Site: brandenburg
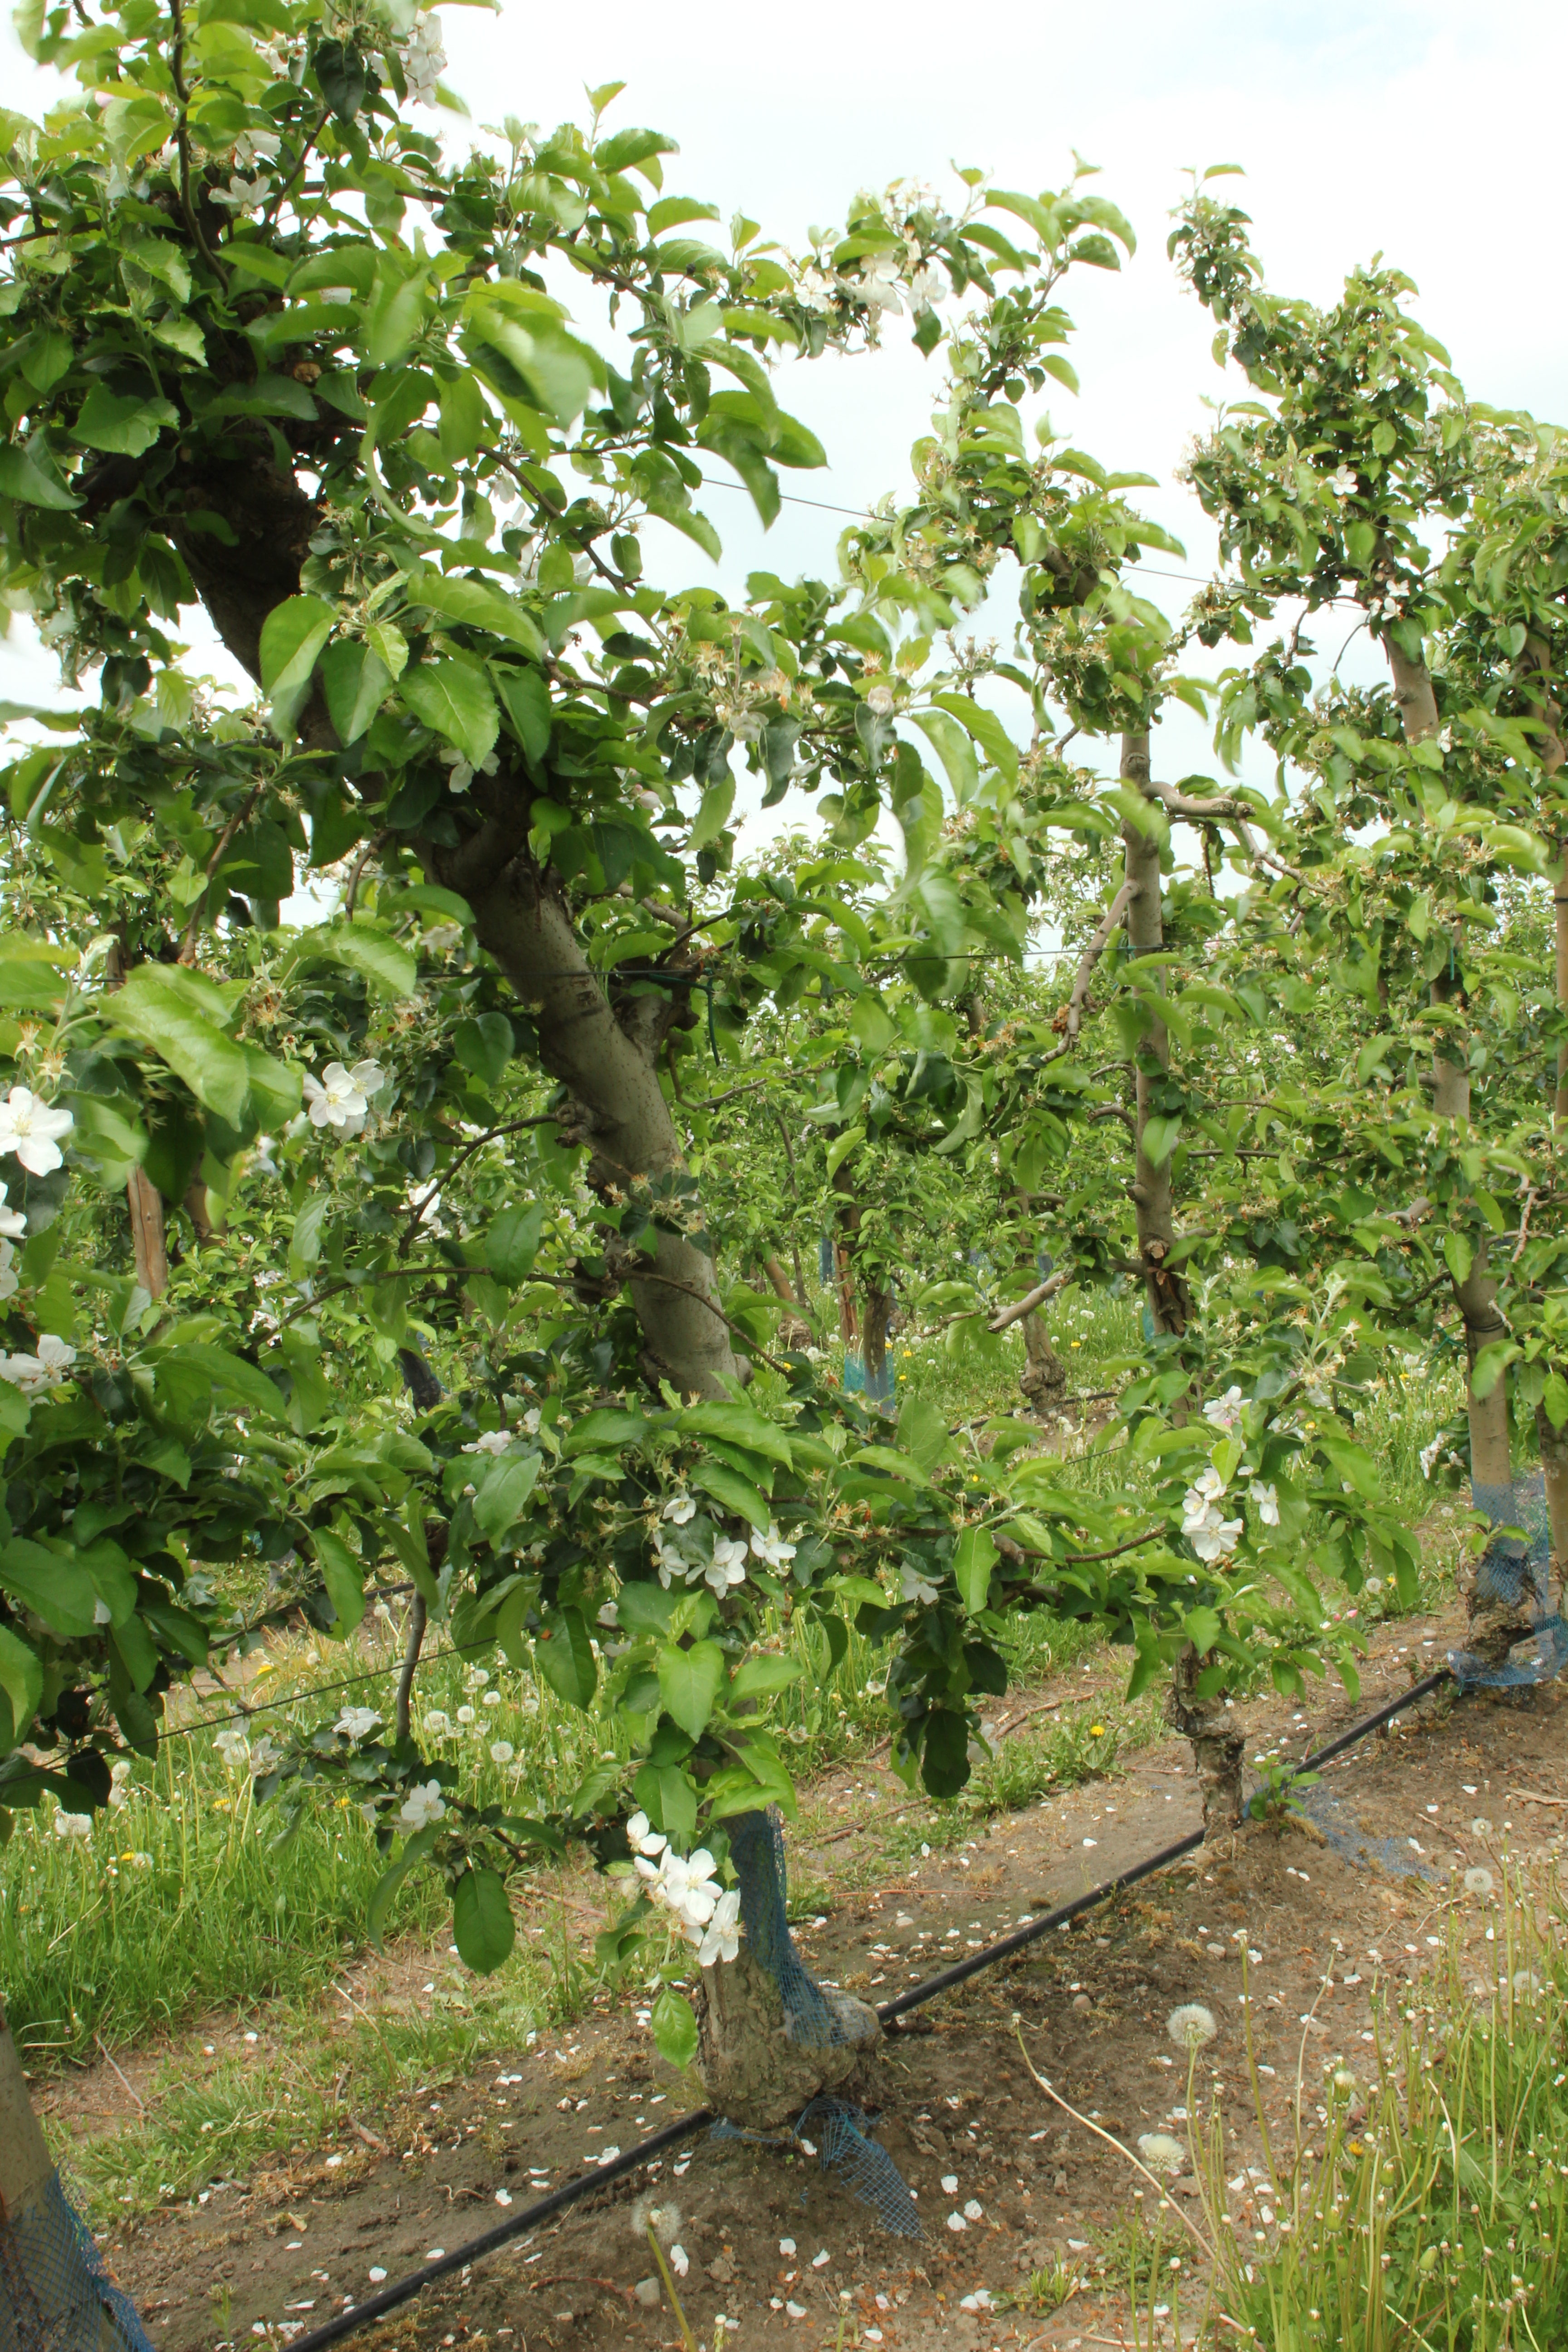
Growth stage (BBCH 67): Flowering